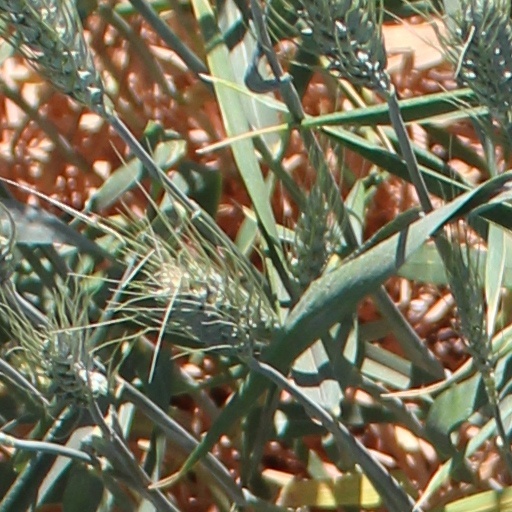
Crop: wheat